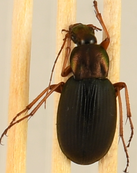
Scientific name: Chlaenius aestivus
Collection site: Smithsonian Environmental Research Center NEON (SERC), plot SERC_006